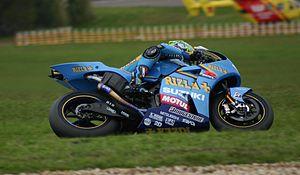
Chris Vermeulen, né le 19 juin 1982 à Brisbane, est un pilote de vitesse moto australien.